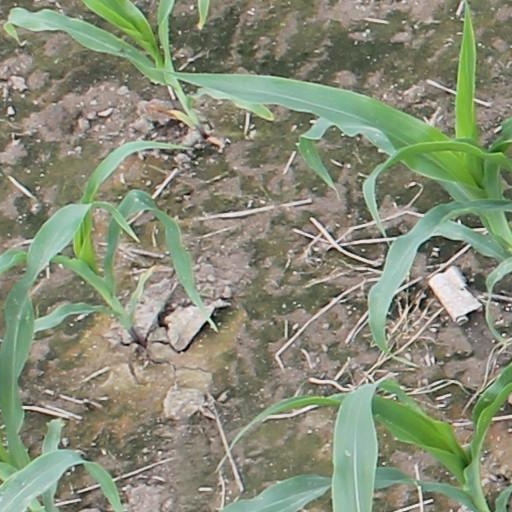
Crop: maize; corn